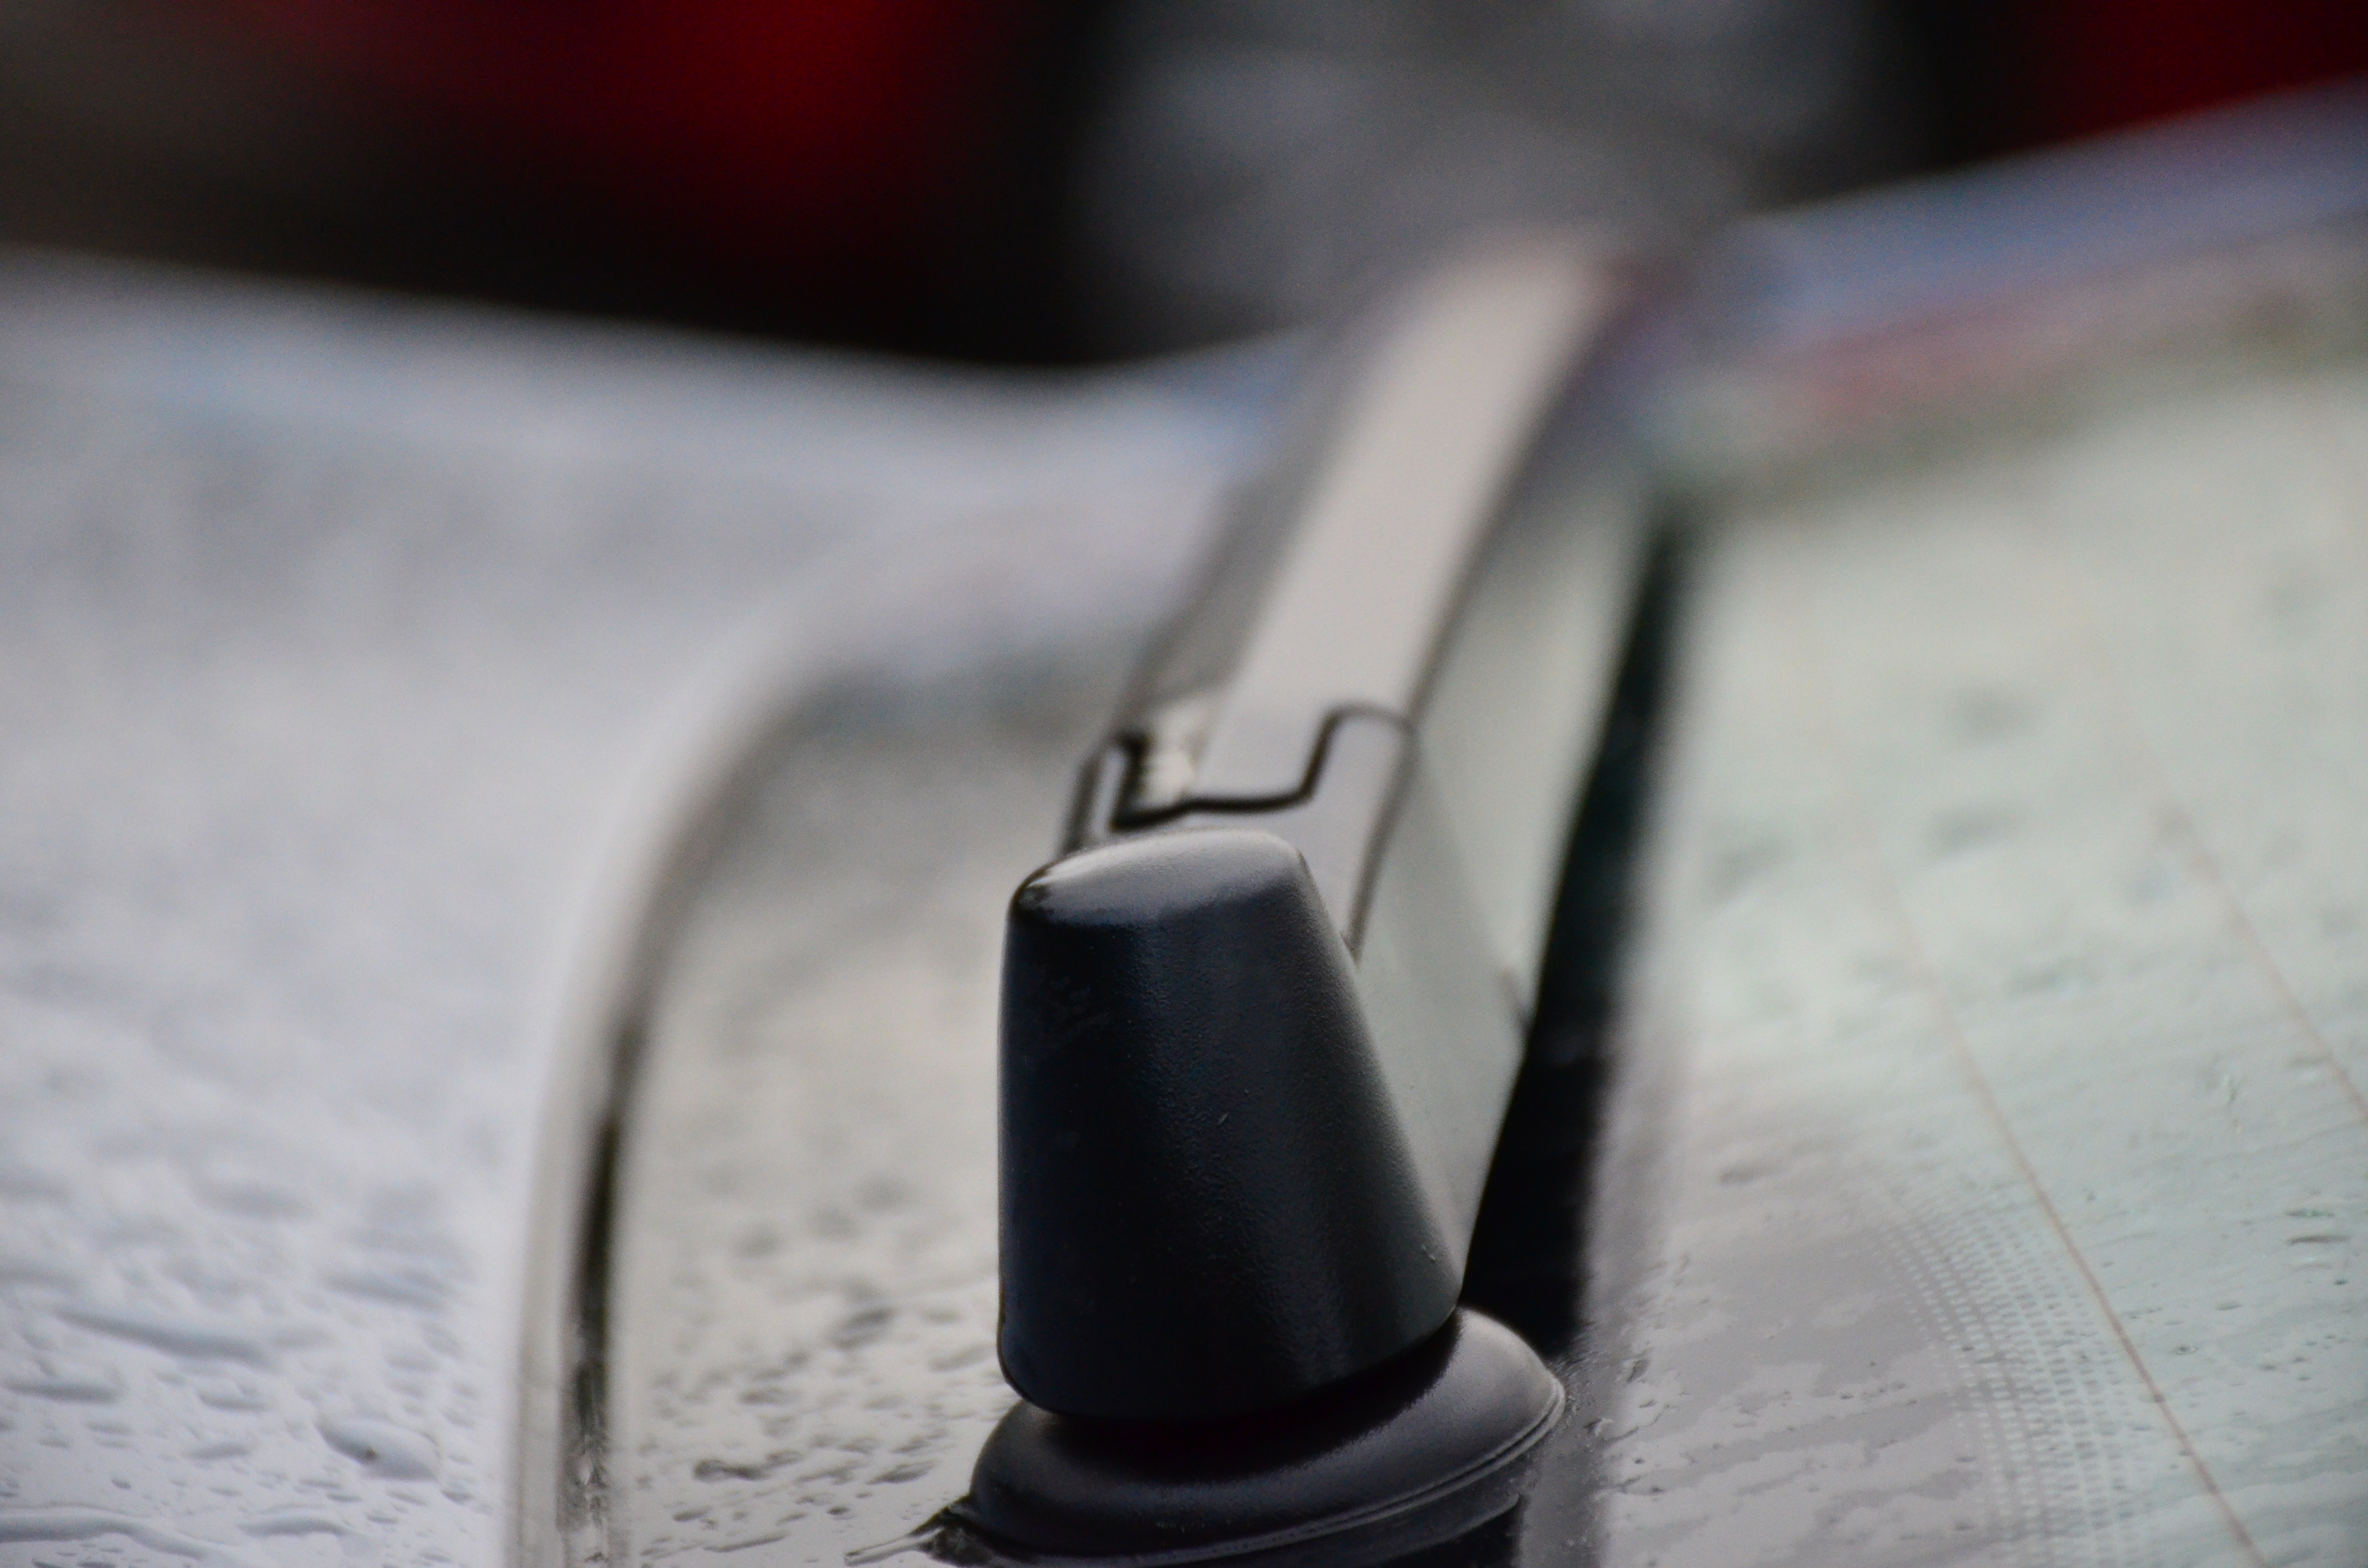
writing, hand, white, glass, close up, free